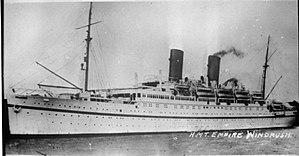
Le MV Empire Windrush est un navire symbolique dans l'histoire de l'immigration et du multiracialisme de la société britannique contemporaine. L’Empire Windrush débarqua le 22 juin 1948 à Tilbury, près de Londres, avec 492 immigrants des Caraïbes à son bord. Ces passagers constituèrent le premier groupe important d'immigrants en provenance des Antilles britanniques à arriver au Royaume-Uni après la Seconde Guerre mondiale. Faisant partie des 500 000 immigrants de la communauté afro-caribéenne du Royaume-Uni, ils constituent ce qu'on appelle aujourd'hui la « génération Windrush ».